Theodoros Pangalos (politician)

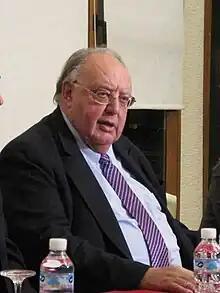
Pangalos in 2010

Theodoros Pangalos (17 August 1938 – 31 May 2023) was a Greek politician and leading member of the Panhellenic Socialist Movement (PASOK). He served as the deputy prime minister of Greece, responsible for the coordination of the Government Council for Foreign Affairs and Defense (KYSEA) and the new Economic & Social Policy Committee from 2009 to 2012.